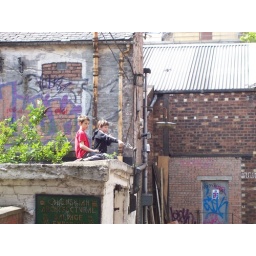
small kids sitting on a roof, throwing rocks a the window in front of them....